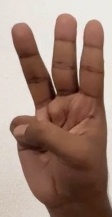
ASL sign: W